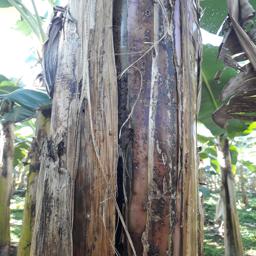
Label: PSEUDOSTEM WEEVIL